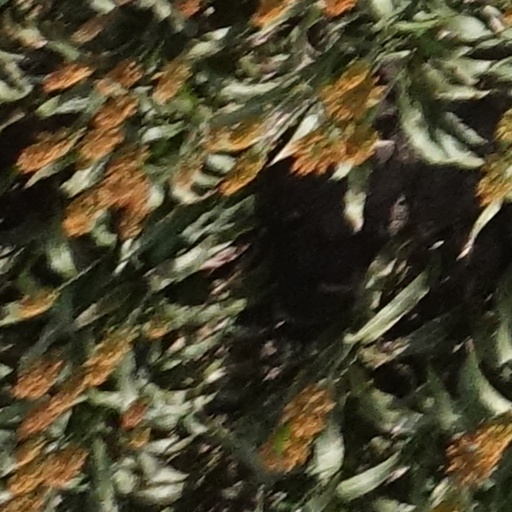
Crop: sorghum